Chiang Wei-kuo

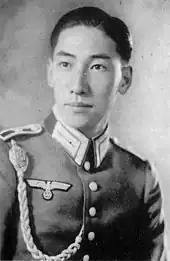
Chiang as a Wehrmacht officer candidate ("Fahnenjunker"), c.1938

His sibling, Chiang Ching-kuo, a student-turned-political-prisoner in Joseph Stalin's Soviet Union, served as the impetus behind Chiang's sending Wei-kuo to Nazi Germany for a military education at the Kriegsschule in Munich.